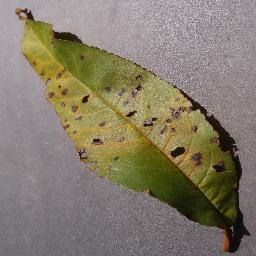
Label: Peach___Bacterial_spot